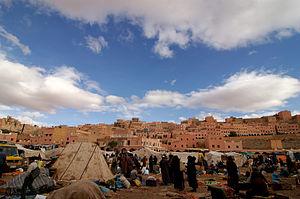
Serghine, est un village de la commune de Souk Lakhmis Dadès, dans la province de Tinghir et la région administrative Souss-Massa-Draâ, au Maroc.
Au Maroc, la définition de la « ville » ou des localités urbaines délimitées sur la base de codes géographiques, propre aux besoins du pays et mise en place par le Haut-Commissariat au plan, est double — administrative et statistique — et sert à déterminer la population urbaine à l'occasion des recensements.